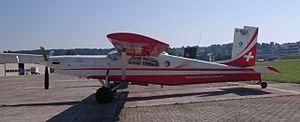
La Patrouille Suisse est la patrouille acrobatique officielle des Forces aériennes suisses. Ambassadeur de prestige, la patrouille fait des démonstrations aériennes en Suisse et à l'étranger.